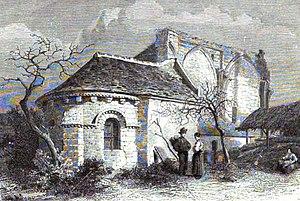
Prieuré de Saint-Cosme, au 19e siècle.
Le prieuré Saint-Cosme est une fondation du chapitre de Saint-Martin de Tours, situé dans la commune de La Riche dans le département français d'Indre-et-Loire en région Centre-Val de Loire.